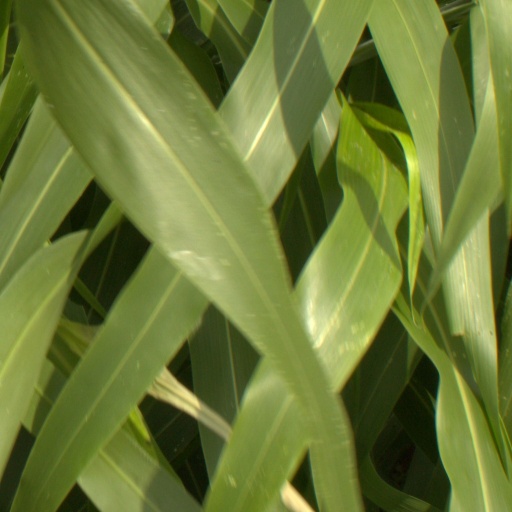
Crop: sorghum